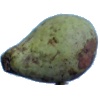
Label: pear_stone